Wrangel family

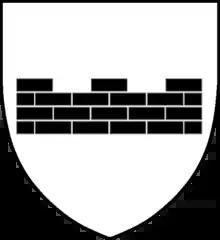
Coat of arms of the Wrangel family

The family was naturalized in 1772 and introduced in 1776 with number 2092 at the House of Nobility.